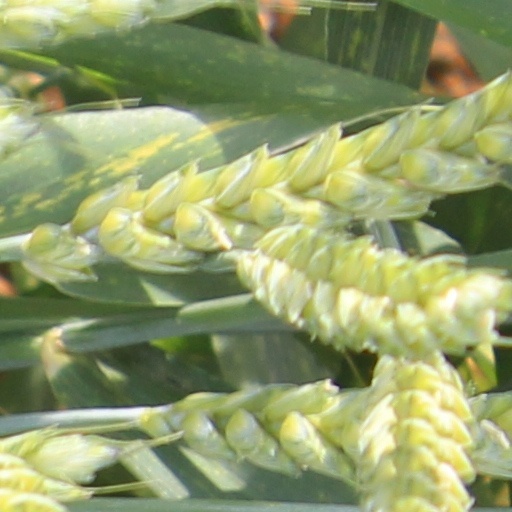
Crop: wheat